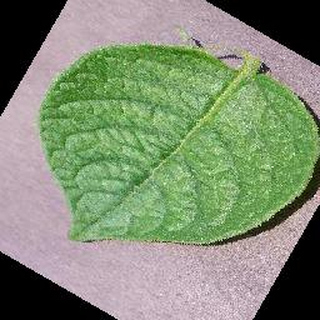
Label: healthy_potato